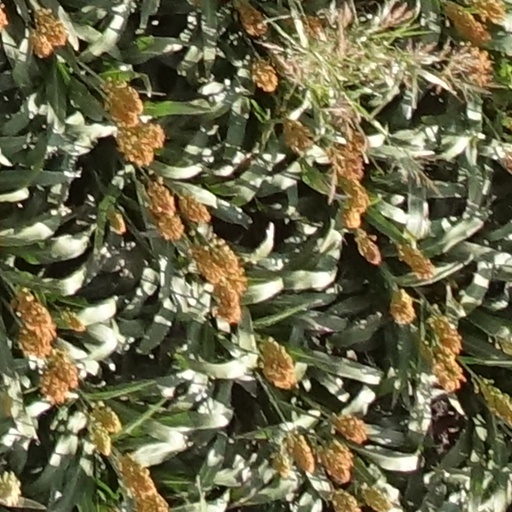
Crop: sorghum